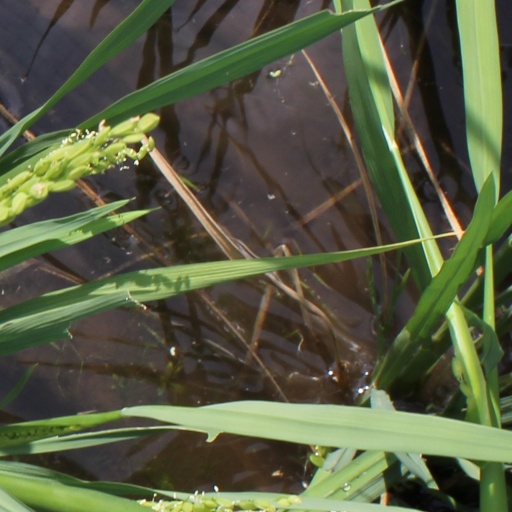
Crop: rice